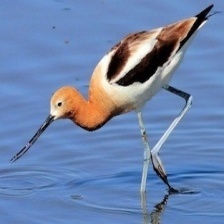
Species: AMERICAN AVOCET
Scientific name: PSITTACULA EUPATRIA